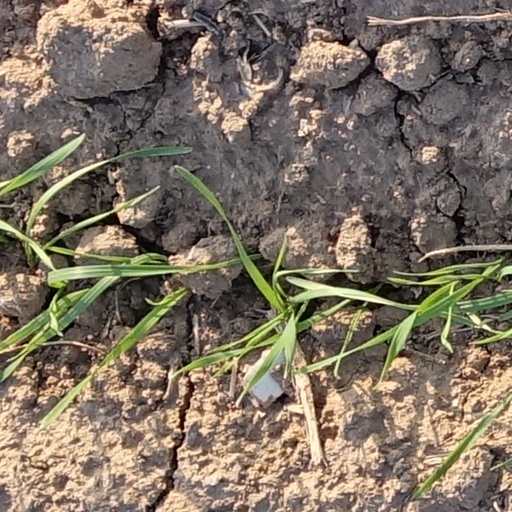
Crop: wheat